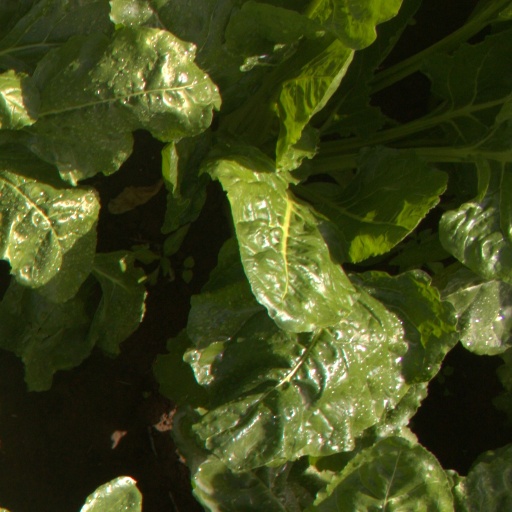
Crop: sugar beet